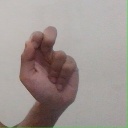
अक्षर: ढ